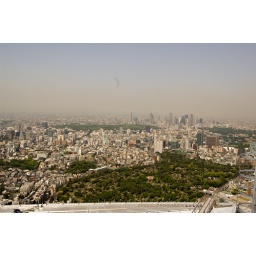
From the roof of the Mori tower in Roppongi.